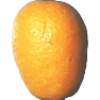
Label: kumquats